Supreme National Committee

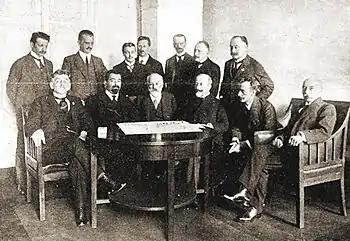
Supreme National Committee, 1914

The Supreme National Committee ("NKN") was a quasi-government for the Poles in Galicia, Austro-Hungarian Empire, from 1914 to 1917.